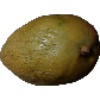
Label: Papaya 1